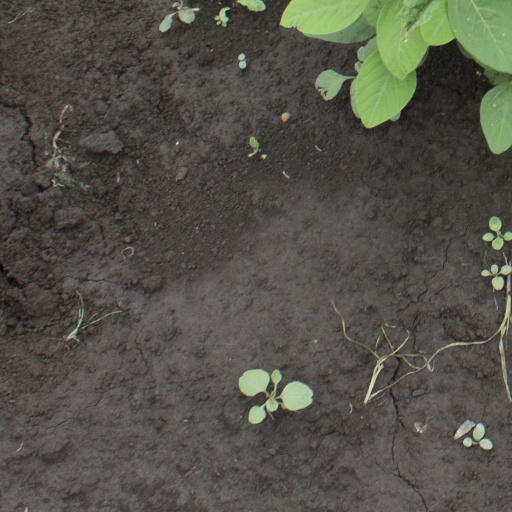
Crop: soybean